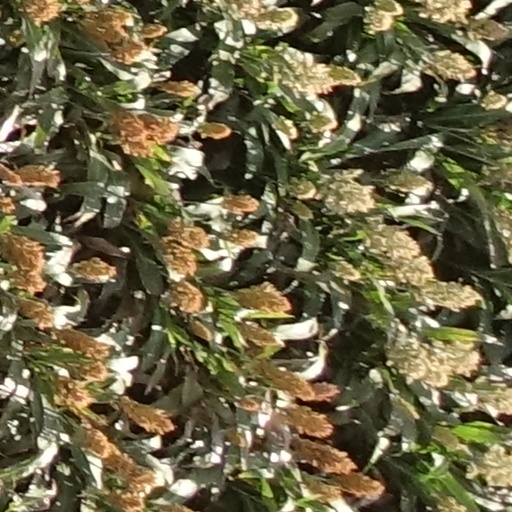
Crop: sorghum